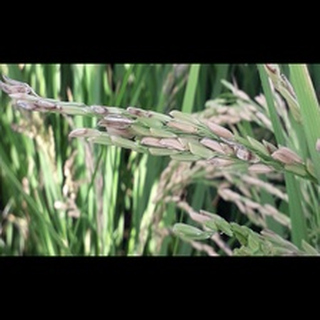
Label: diseased_rice